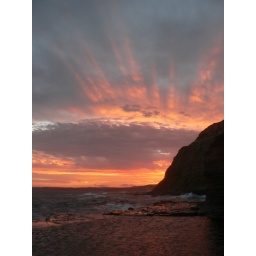
A really wonderful sunset at the bogey hole, a sea water swimming hole cut into the rocks in Newcastle.